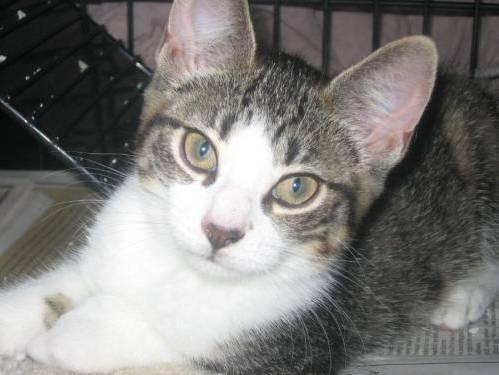
cat